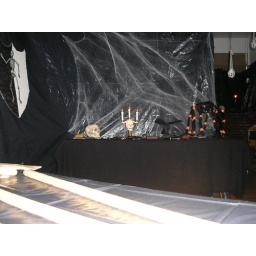
table in tower